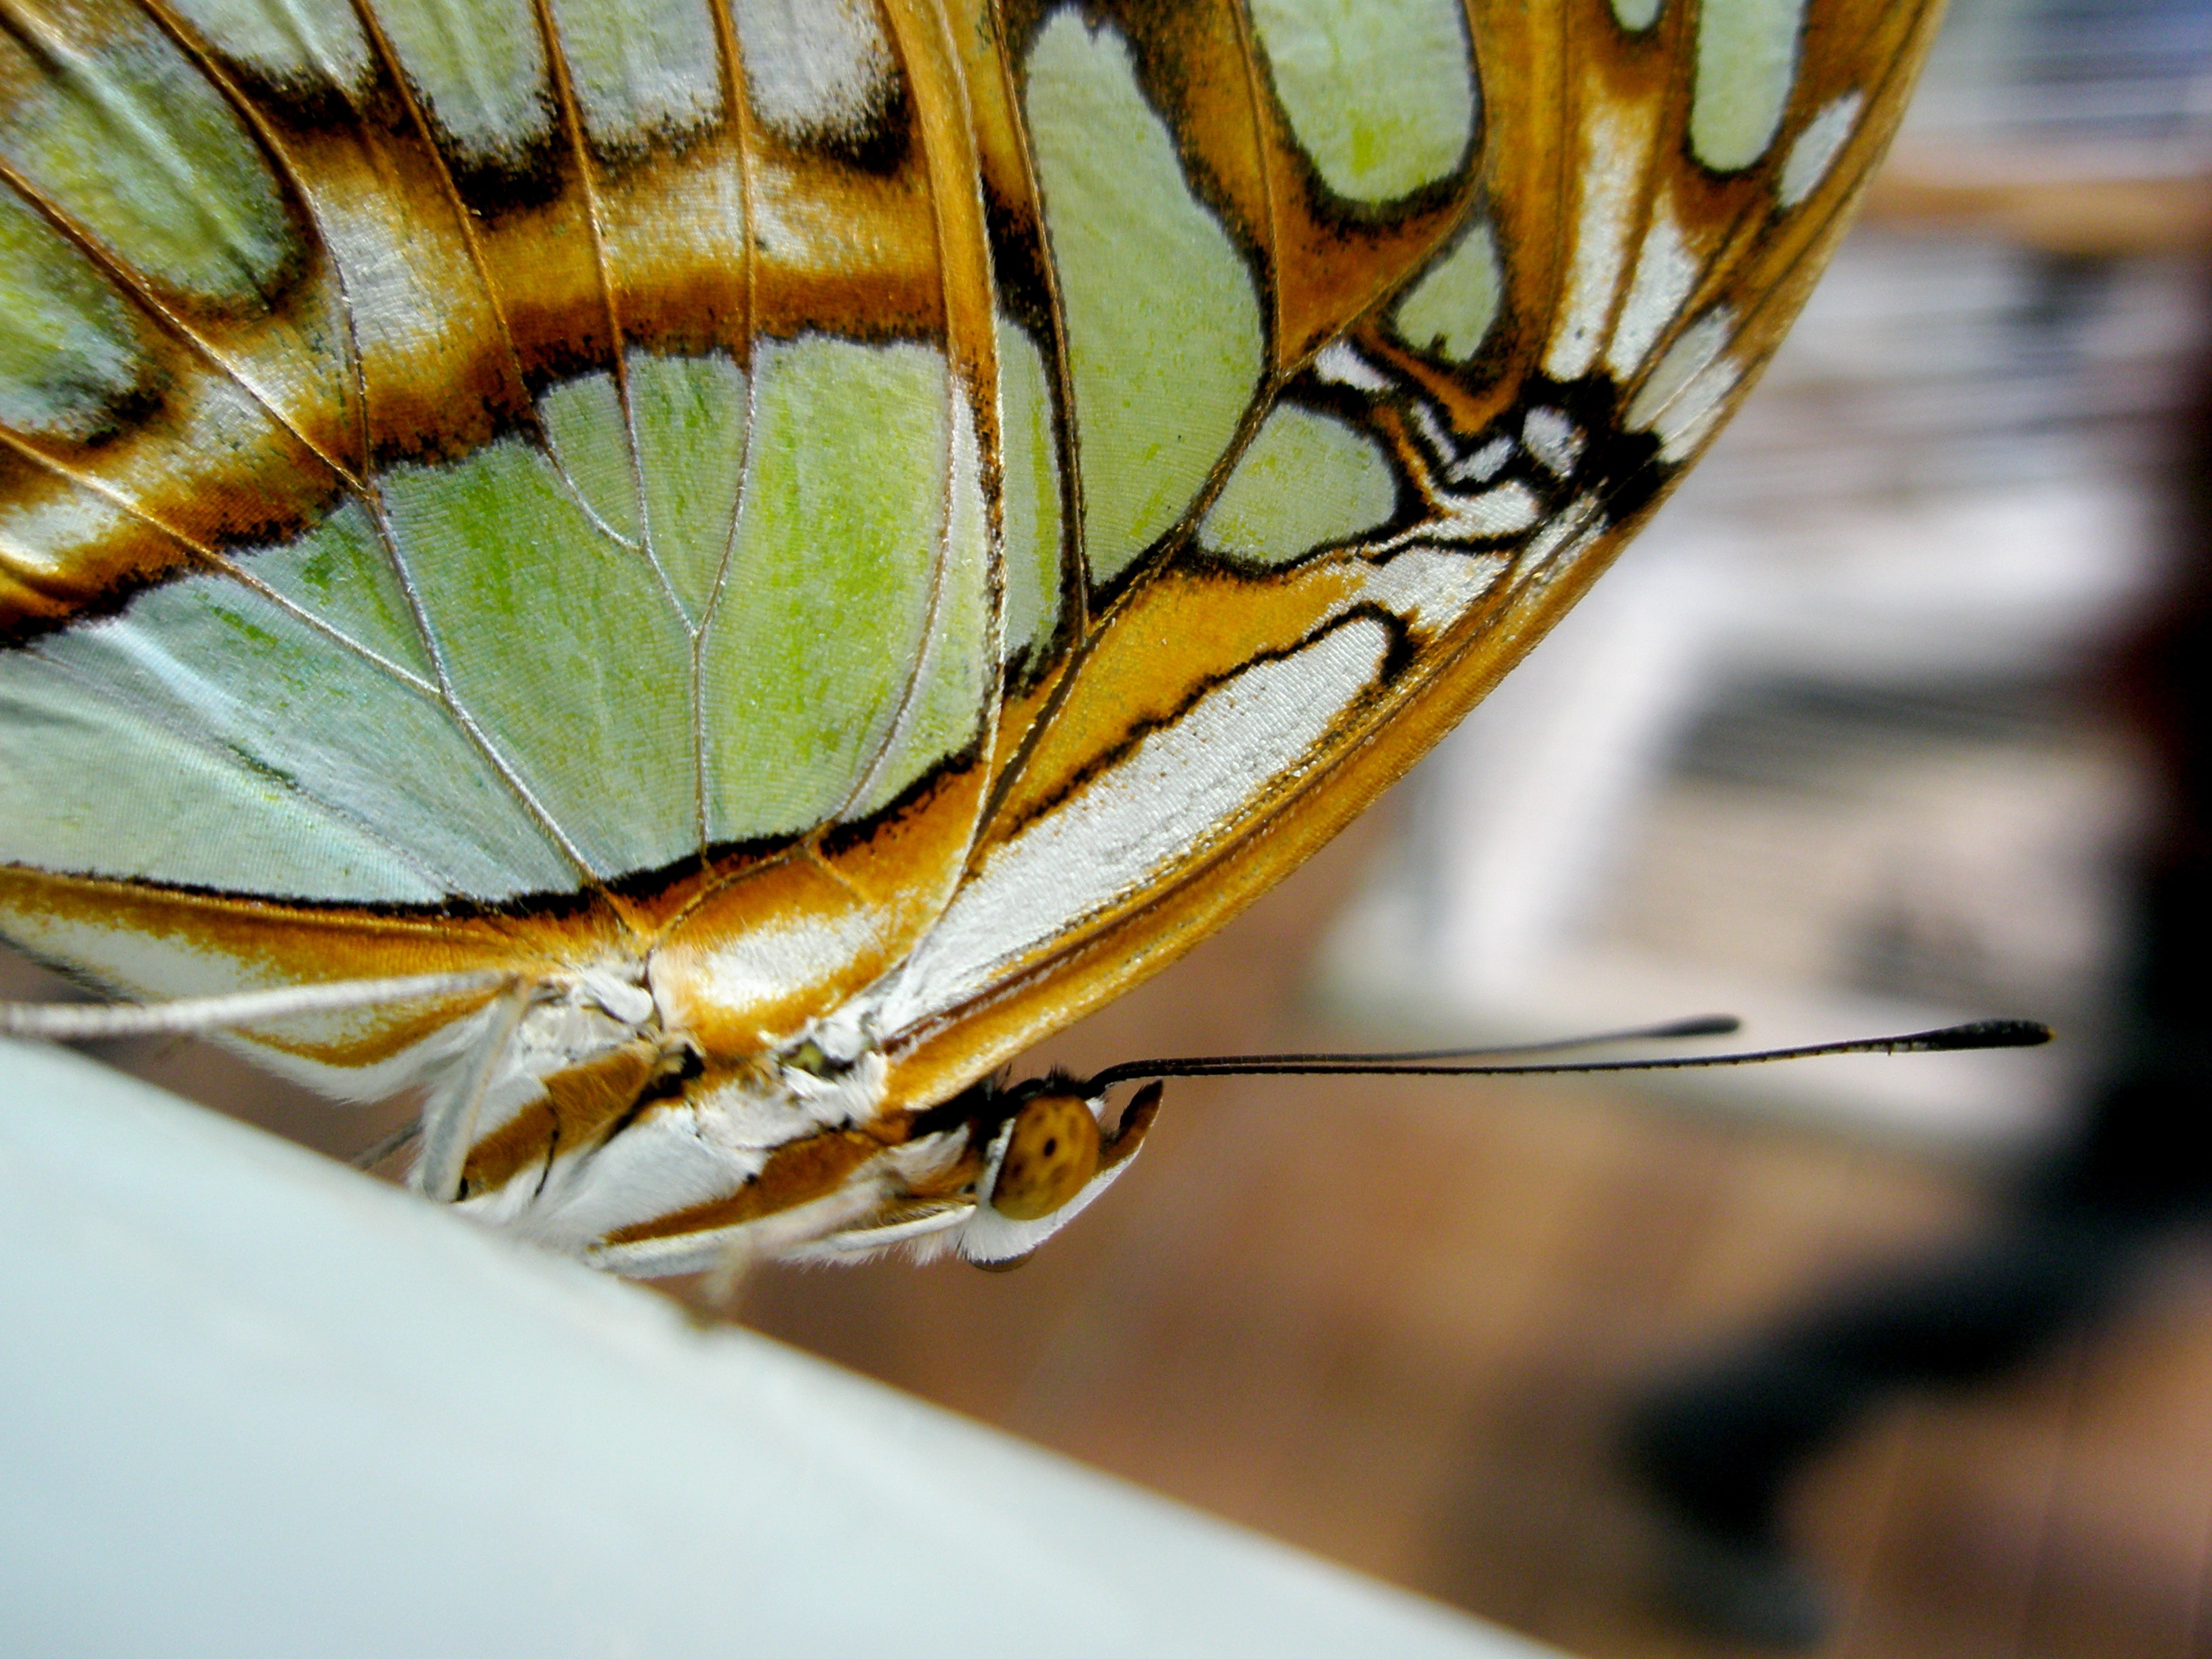
nature, wing, white, photography, texture, leaf, flower, animal, wildlife, zoo, orange, green, insect, macro, bug, butterfly, black, colorful, fauna, invertebrate, close up, science, gold, wings, detail, macro photography, arthropod, moths and butterflies, california academy of sciences